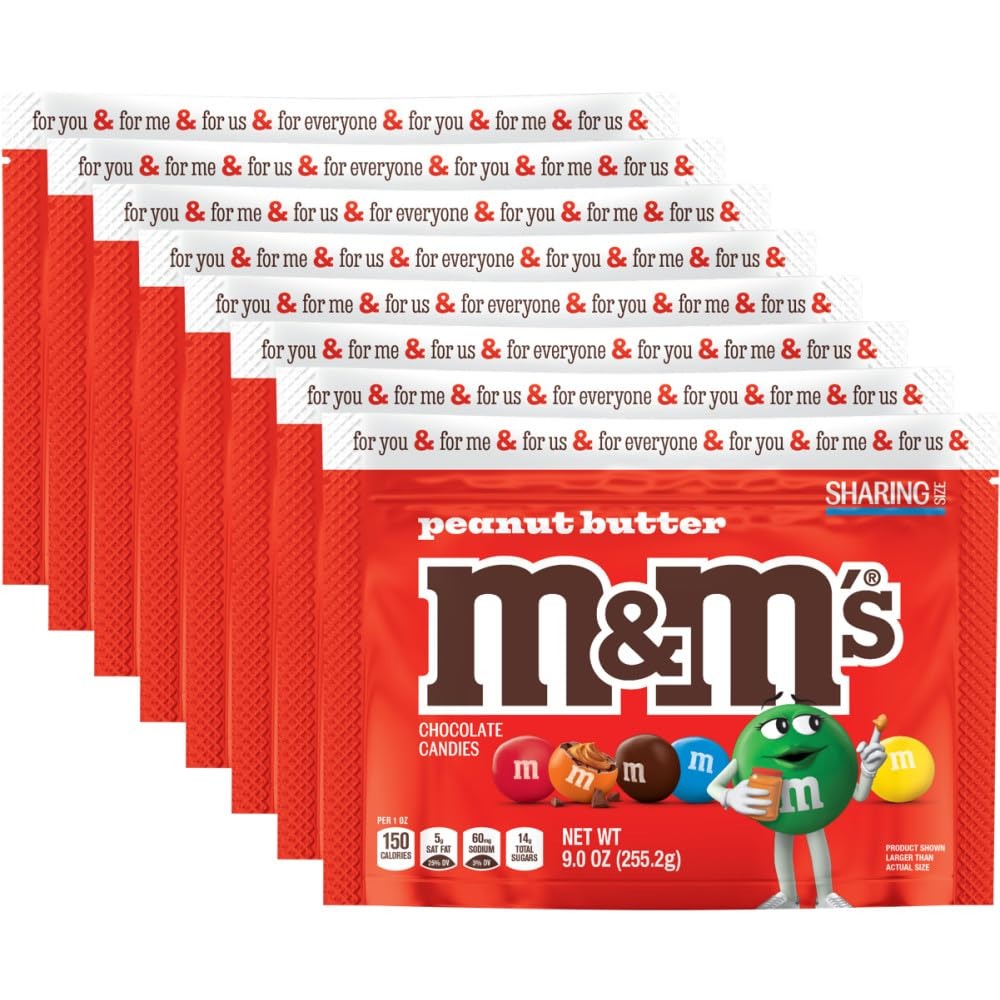
Item Name: M&M’S Peanut Butter Milk Chocolate Candy Bulk – Sharing Size, 9 Oz Resealable Bag (Pack of 8), Creamy Peanut Butter Center with Rich Milk Chocolate, Perfect for Snacking, Parties, Movie Night, Travel
Bullet Point 1: Contains eight (8) 9-ounce resealable sharing size of M&M'S Peanut Butter Milk Chocolate Candy Assortment
Bullet Point 2: Enjoy the taste of real milk chocolate and smooth peanut butter, covered in colorful crunchy candy shells
Bullet Point 3: Let this sharing size candy bag of peanut butter milk chocolate candy fill your candy dish as a sweet treat for your guests
Bullet Point 4: M&M'S Peanut Butter chocolates are perfect to store in your pantry for decorating baked desserts or topping ice cream sundaes
Bullet Point 5: Share this assorted chocolate candy bag with family during a movie night or share it with friends at a game night
Value: 72.0
Unit: Ounce

Price: 4.99